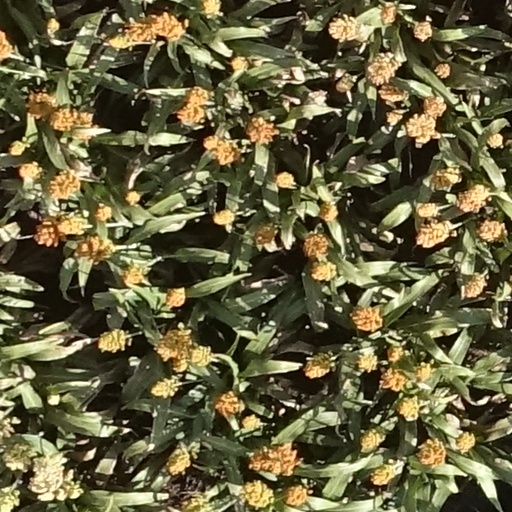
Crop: sorghum